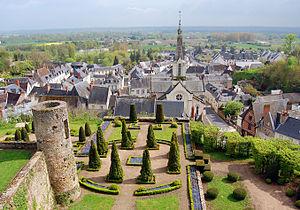
Luynes est une commune française située dans le département d'Indre-et-Loire, en région Centre-Val de Loire.